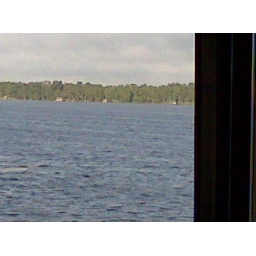
The blue water from a river in Florida